Heike Moser

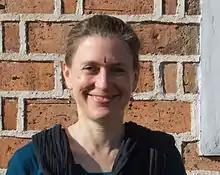
Moser in 2013

Heike Moser is a German Koodiyattam artist and teacher. She is the first foreign women to learn and make debut in Koodiyattam, a traditional art performing in Kerala, India.